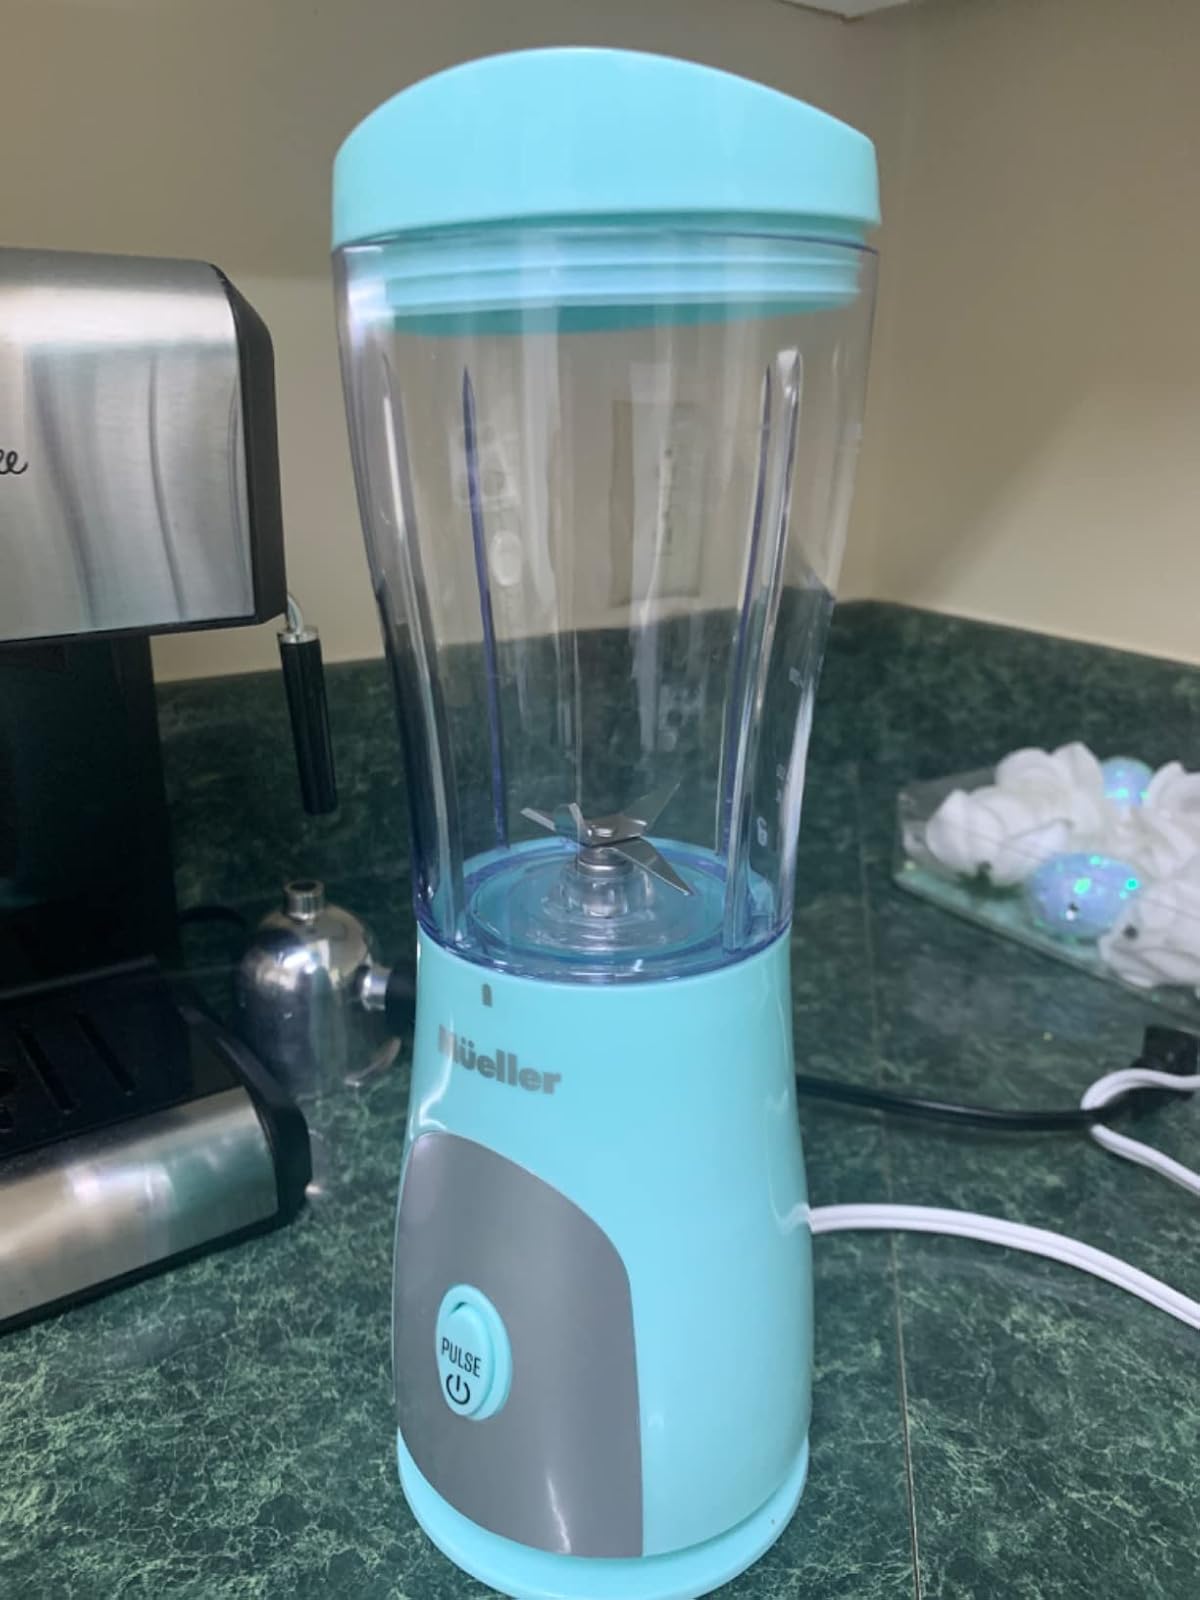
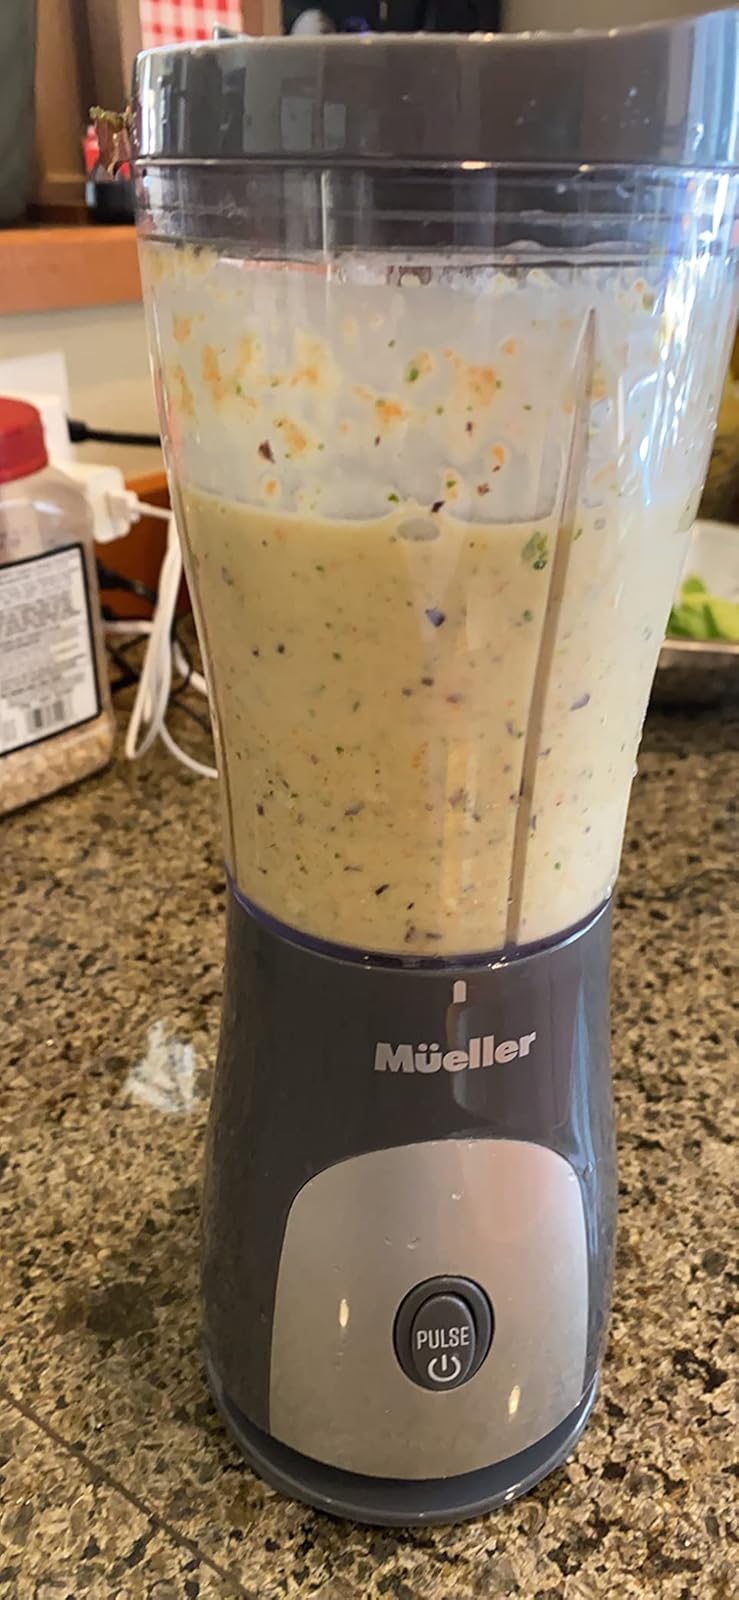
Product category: items_blender
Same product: no